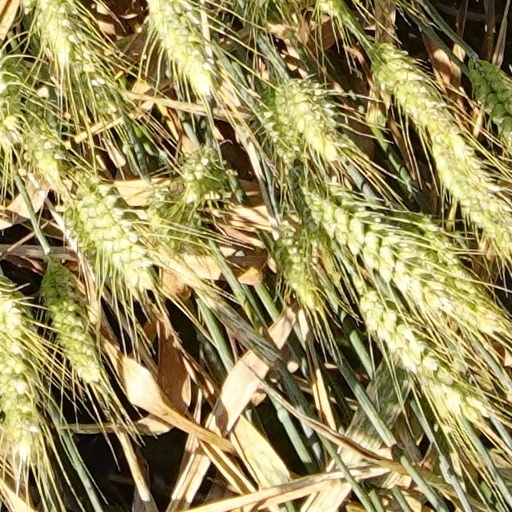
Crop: wheat